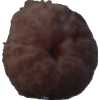
Label: orange_peeled